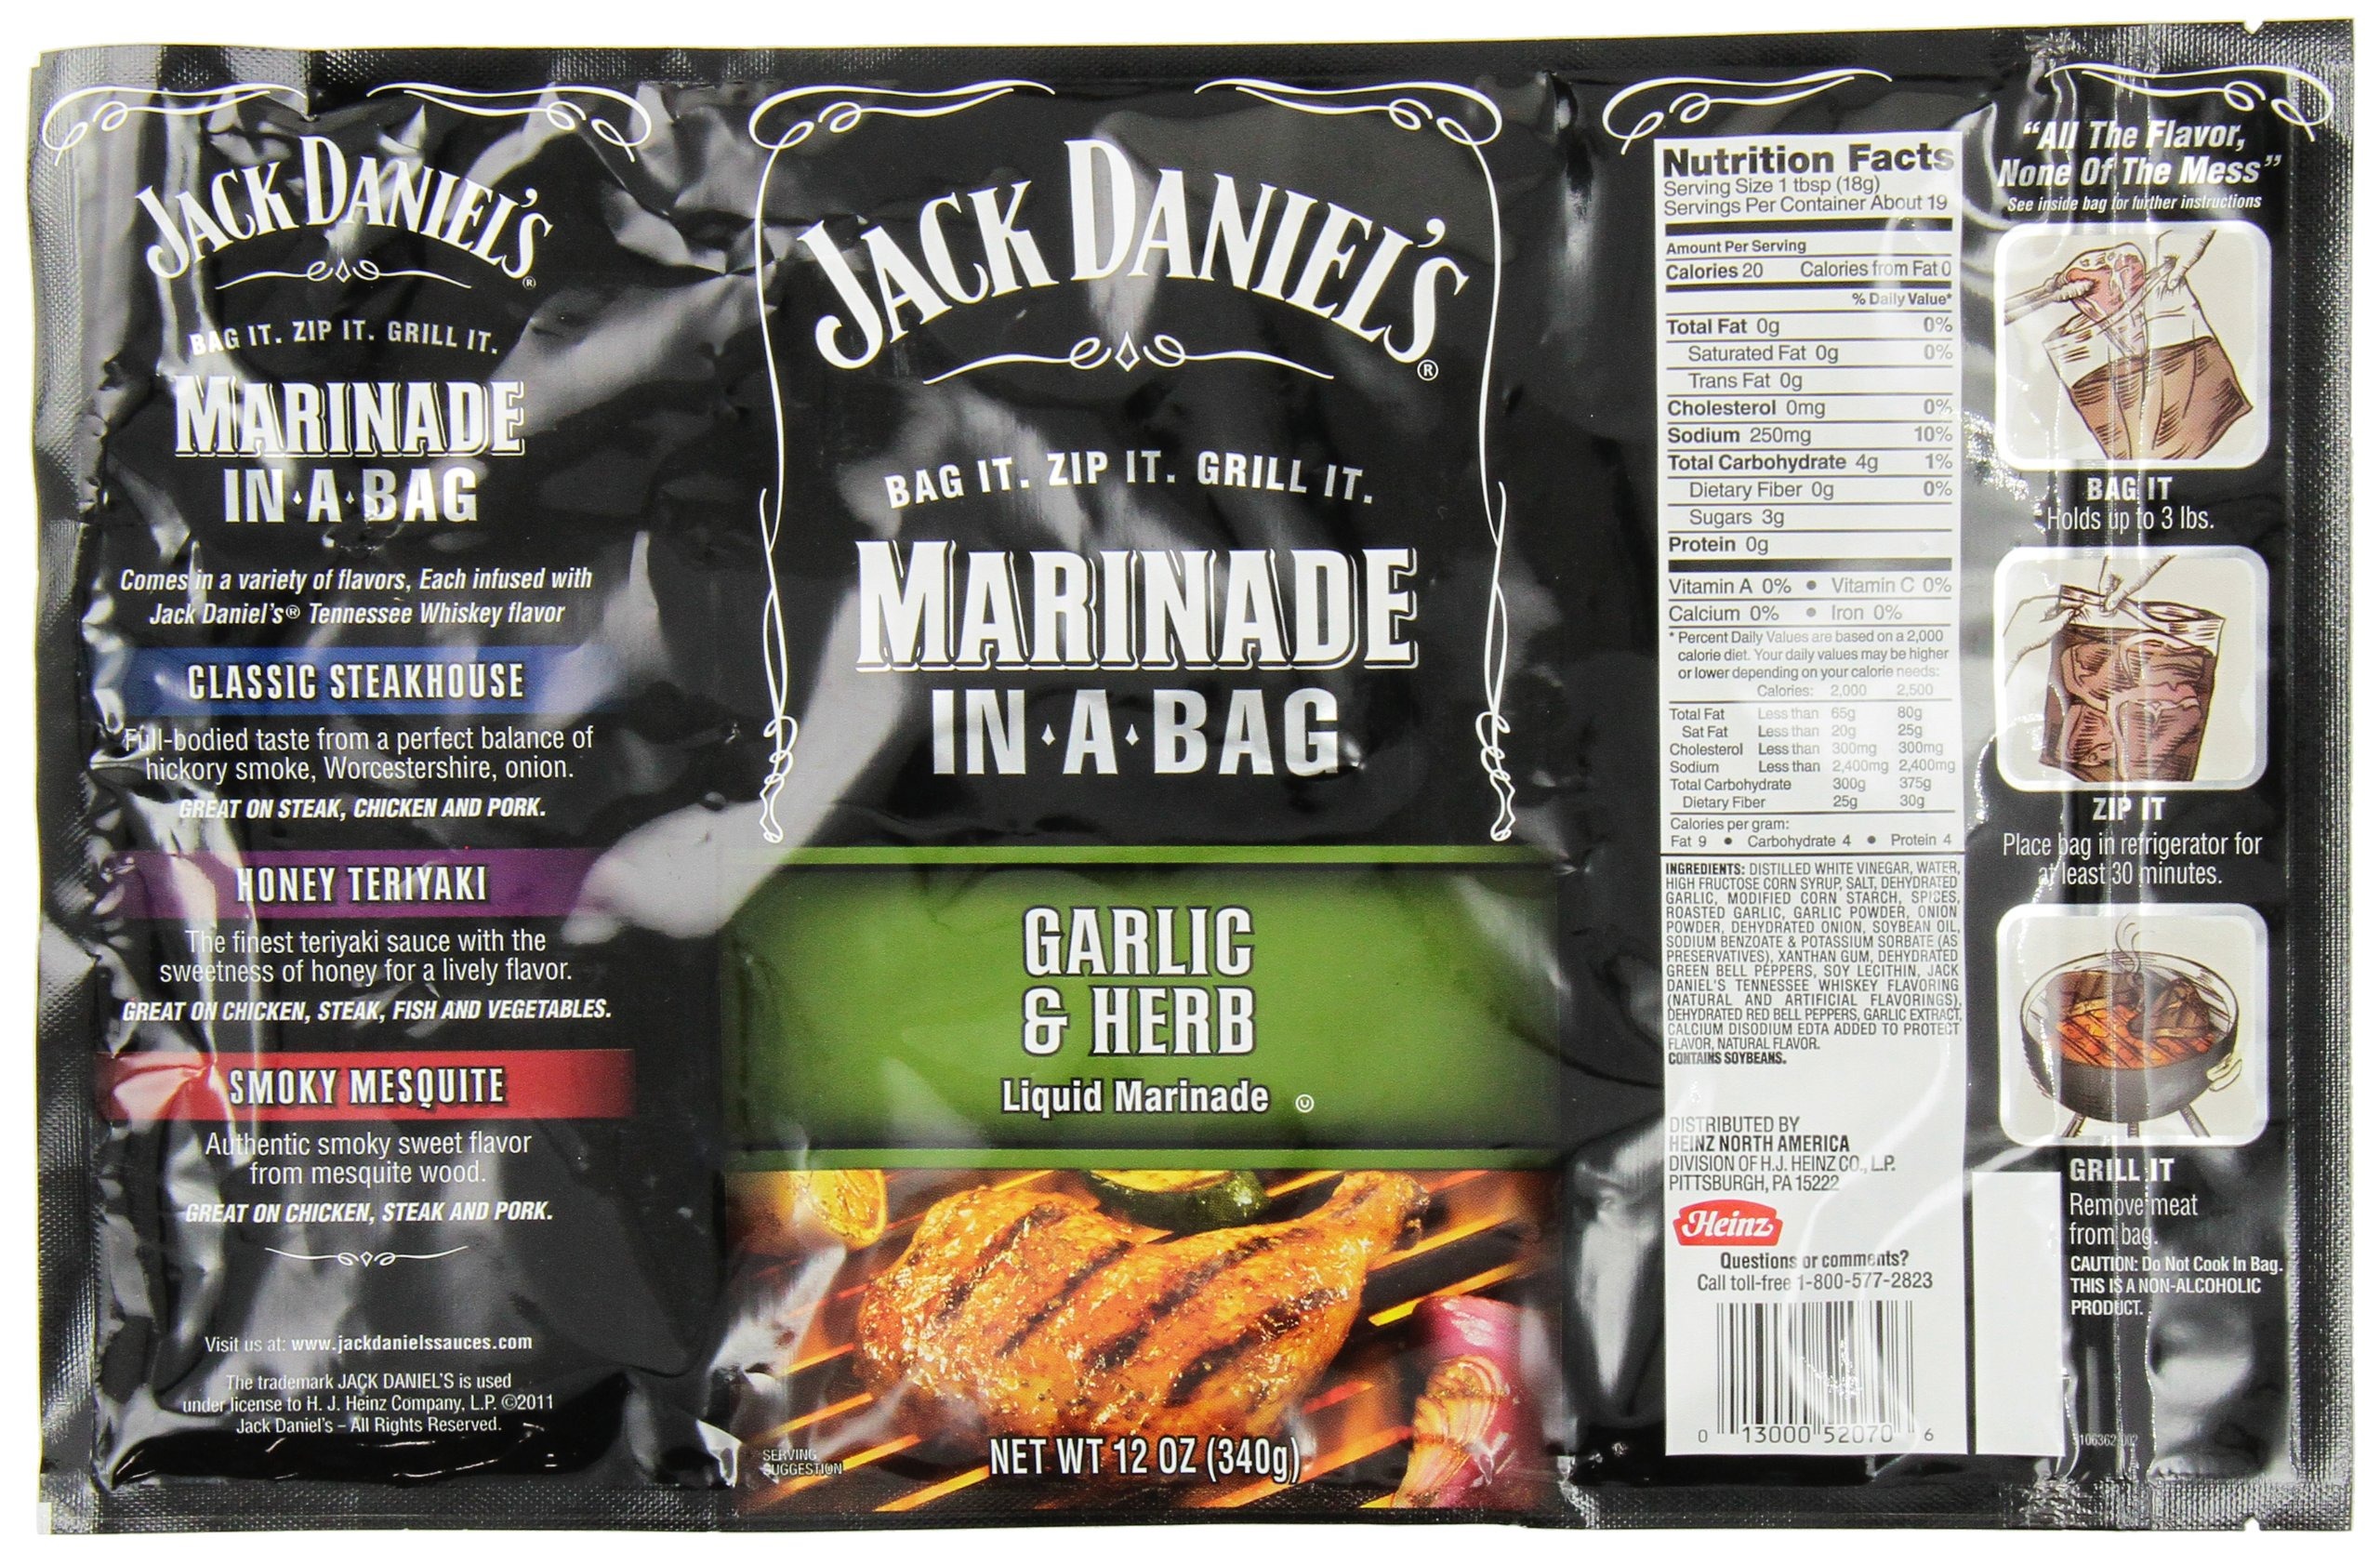
Item Name: Jack Daniel's Marinade In-A-Bag, Roasted Garlic & Herb, 12 Ounce (Pack of 10)
Value: 120.0
Unit: Ounce

Price: 2.88